Demographic history of the Vilnius region

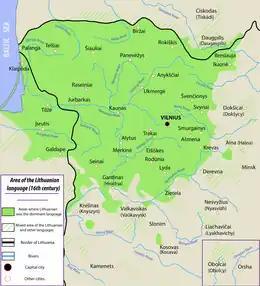
Within the 16th-century Grand Duchy of Lithuania, the Vilnius region was ethnically Lithuanian

The city of Vilnius, the capital of Lithuania, and its surrounding region have a long history. The Vilnius Region has been part of the Grand Duchy of Lithuania from the Lithuanian state's founding in the late Middle Ages to its destruction in 1795, i.e. five centuries. From then, the region was occupied by the Russian Empire until 1915, when the German Empire invaded it. After 1918 and throughout the Lithuanian Wars of Independence, Vilnius was disputed between the Republic of Lithuania and the Second Polish Republic. After the city was seized by the Republic of Central Lithuania with Żeligowski's Mutiny, the city was part of Poland throughout the Interwar period. Regardless, Lithuania claimed Vilnius as its capital. During World War II, the city changed hands many times, and the German occupation resulting in the destruction of Jews in Lithuania. From 1945 to 1990, Vilnius was the Lithuanian Soviet Socialist Republic's capital. From the dissolution of the Soviet Union, Vilnius has been part of Lithuania.